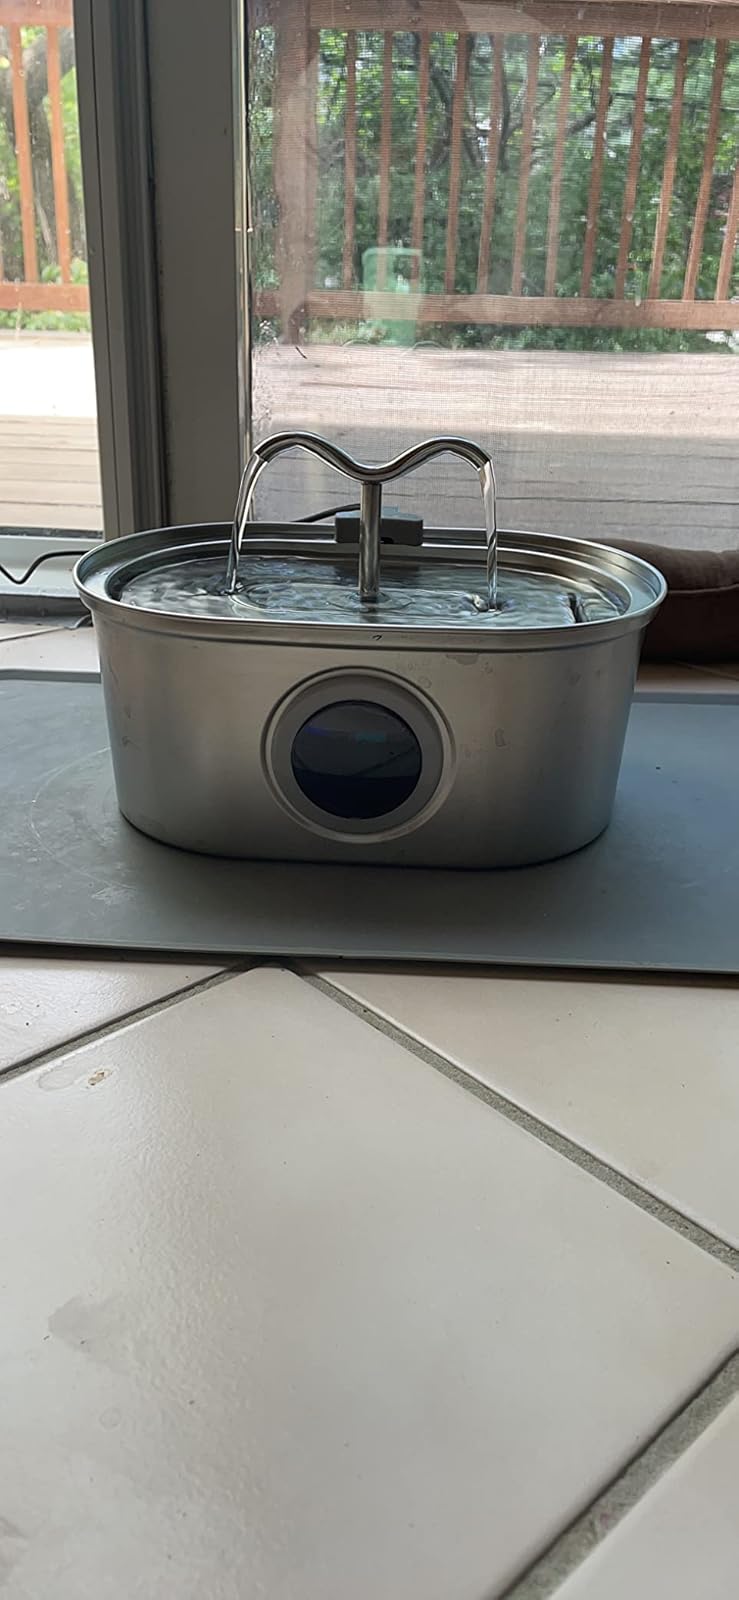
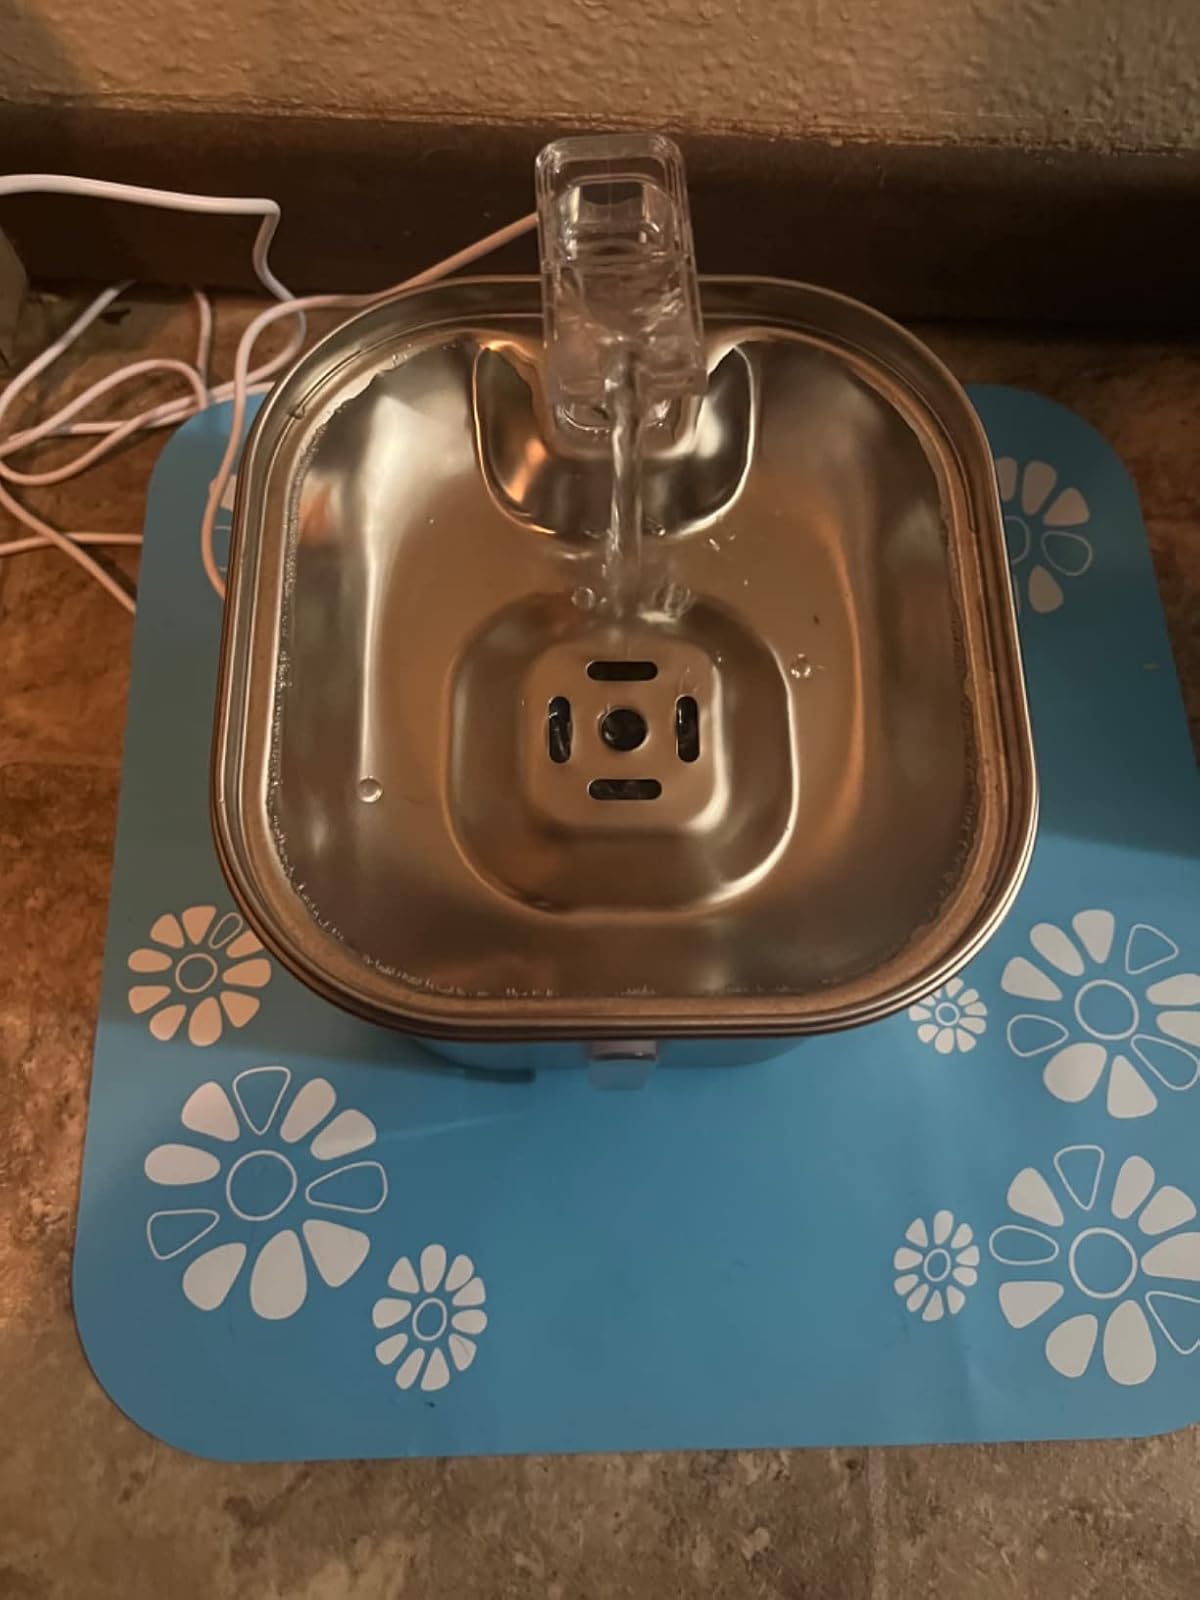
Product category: items_bowl
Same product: no